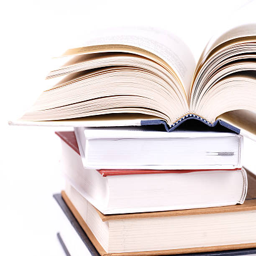
stack of books with the book on top cracked open